Xperia Play

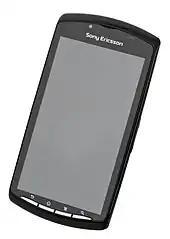
The handset in the closed position

On February 6, 2011, Sony Ericsson created an event for the Xperia Play on their Facebook page.